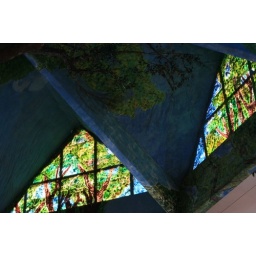
The roof was structured as tree branches. There is a cement-made tree trunk in the middle.